Portland Castle

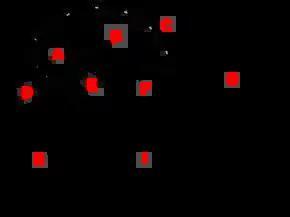
Plan of the castle; A – gunners' quarters; B – gun room; C – keep; D – gun platform; E – great hall; F – kitchen; G – gun platform; H – captain's house; I – courtyard

The heart of the castle is the keep, across, comprising a central tower with two wings on either side and a gun battery to the front, together forming an unusual, fan-shaped design overlooking the sea. This is surrounded by a walled courtyard, approximately , with two gun platforms on either side of the keep. The Captain's House occupies the western side of the courtyard, and the Governor's Garden lies beyond the eastern wall. The castle is entered through an outer gateway on the southern side, surmounted by Charles II's coat of arms.